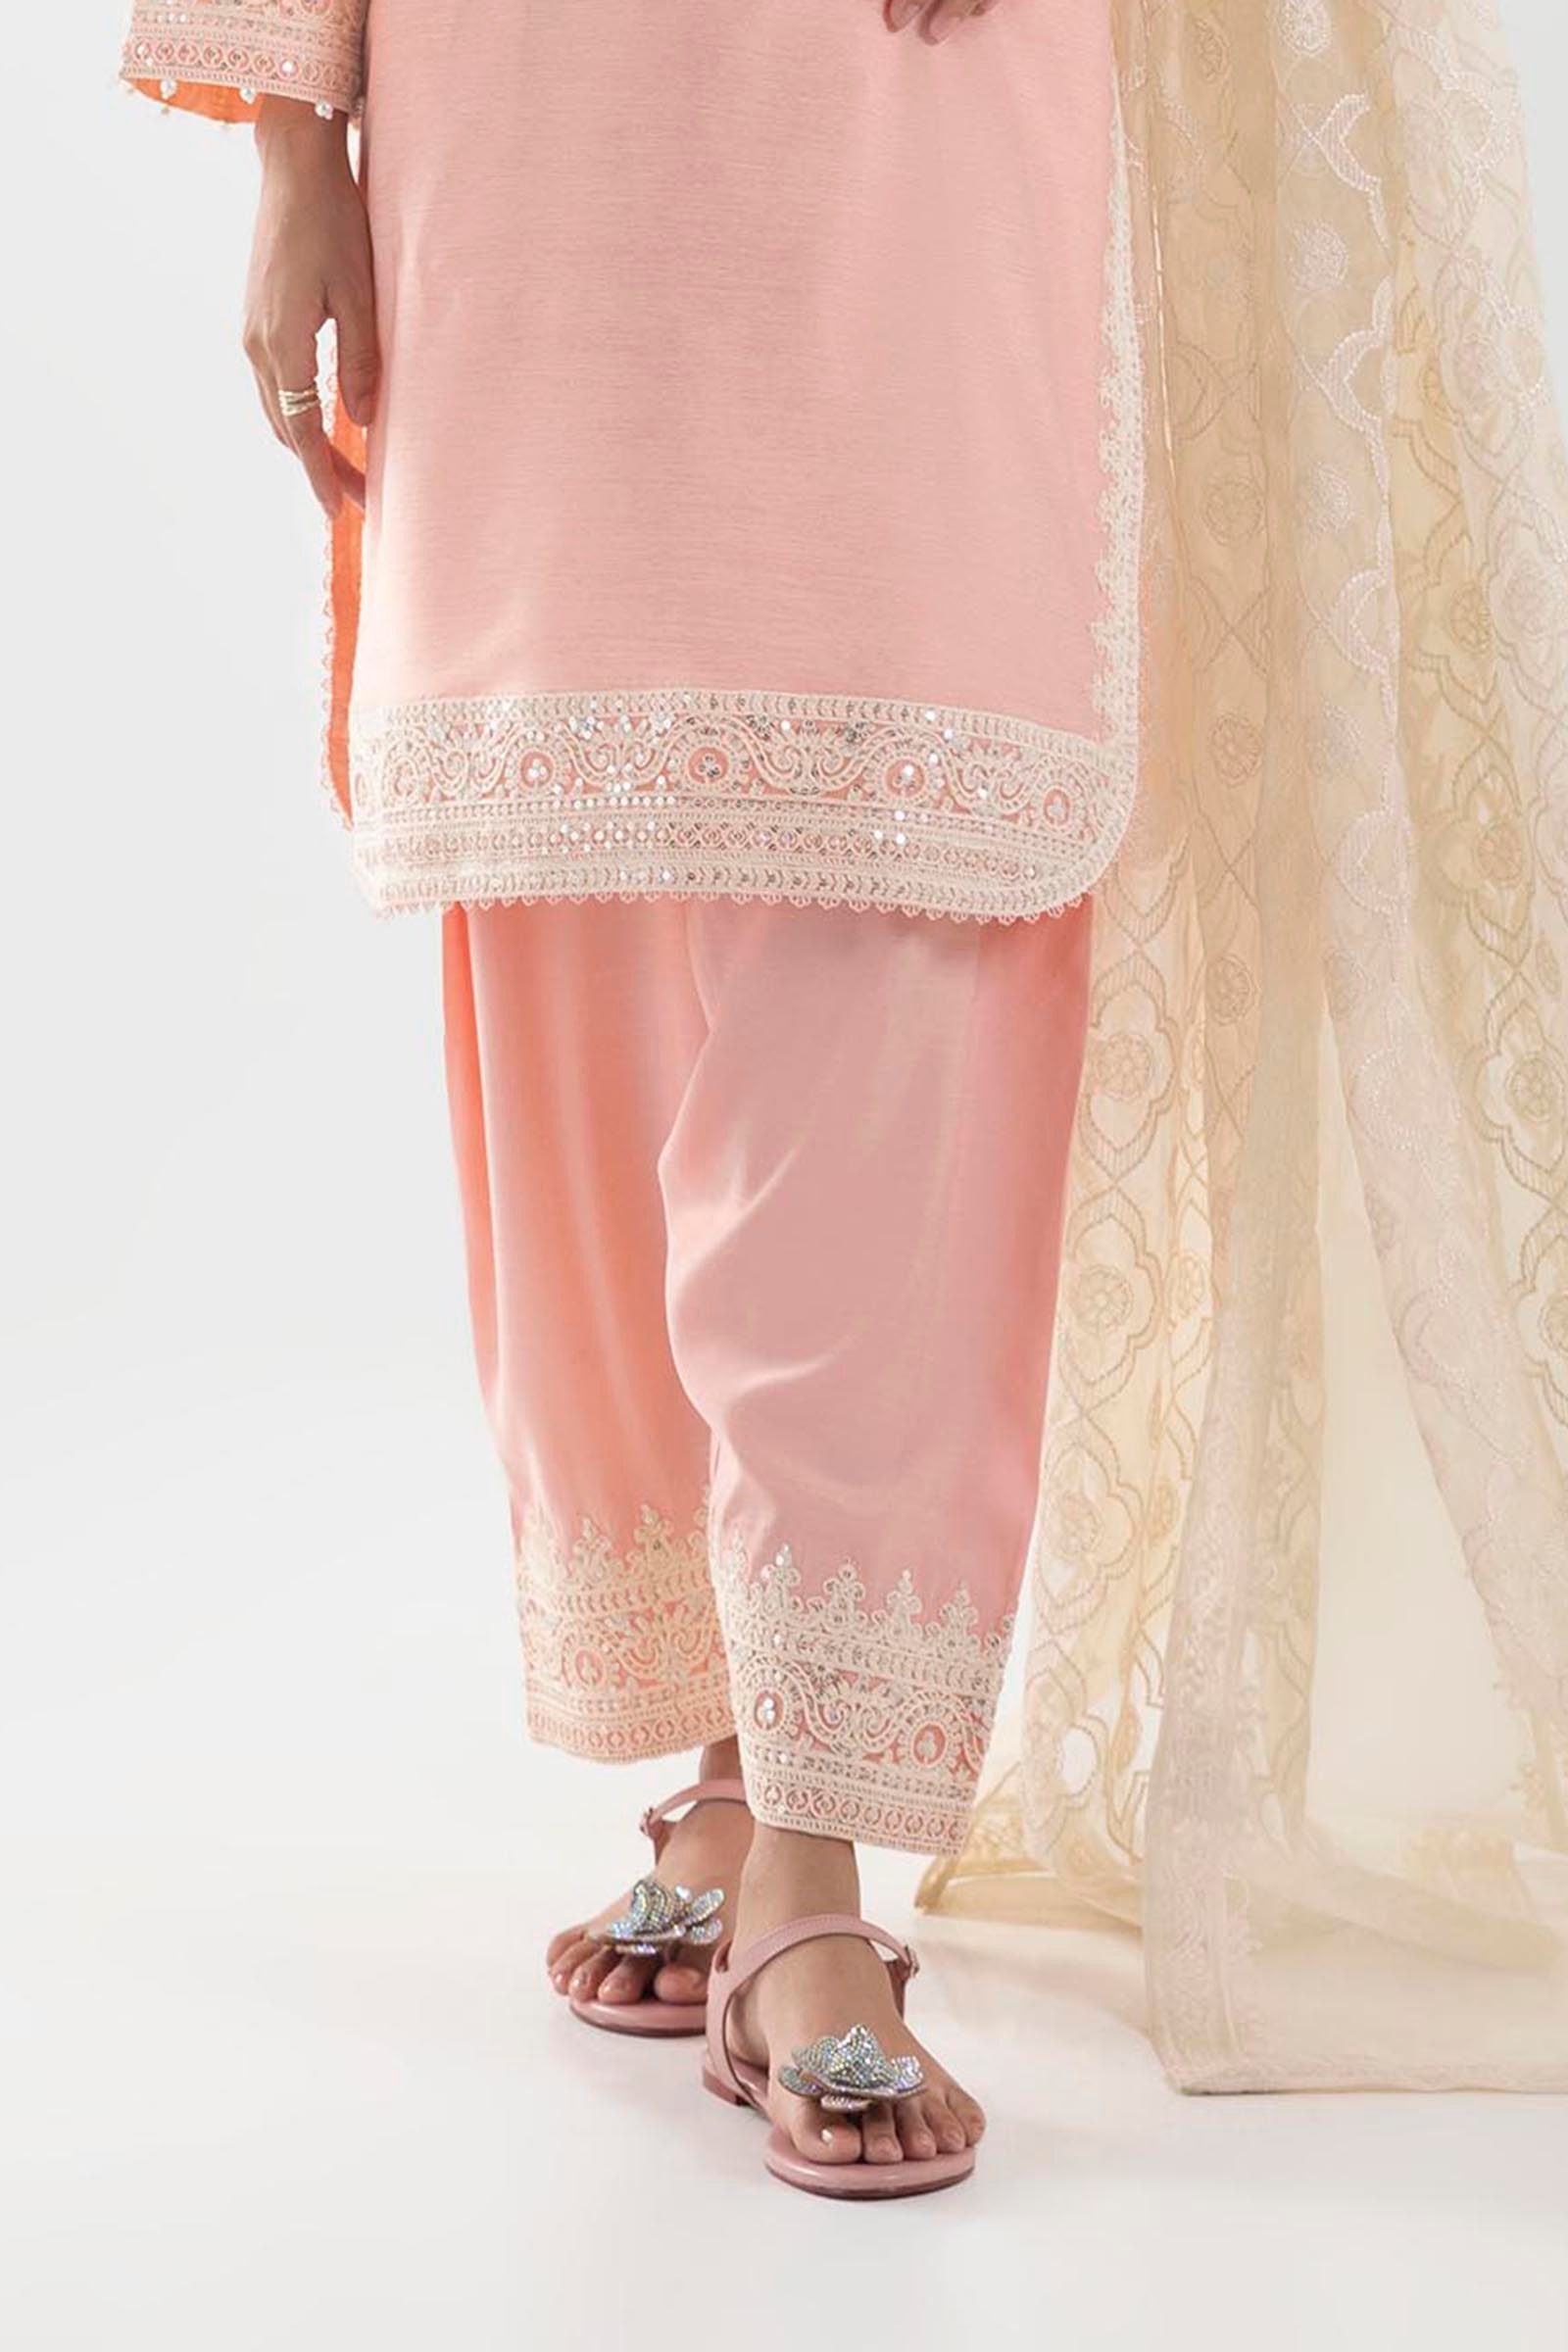
pink embroidered salwar suit